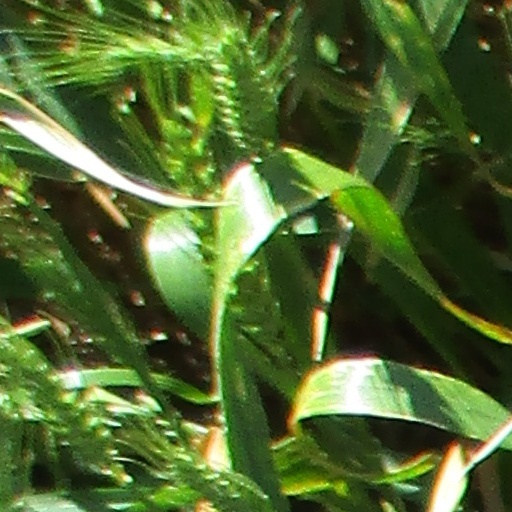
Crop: wheat